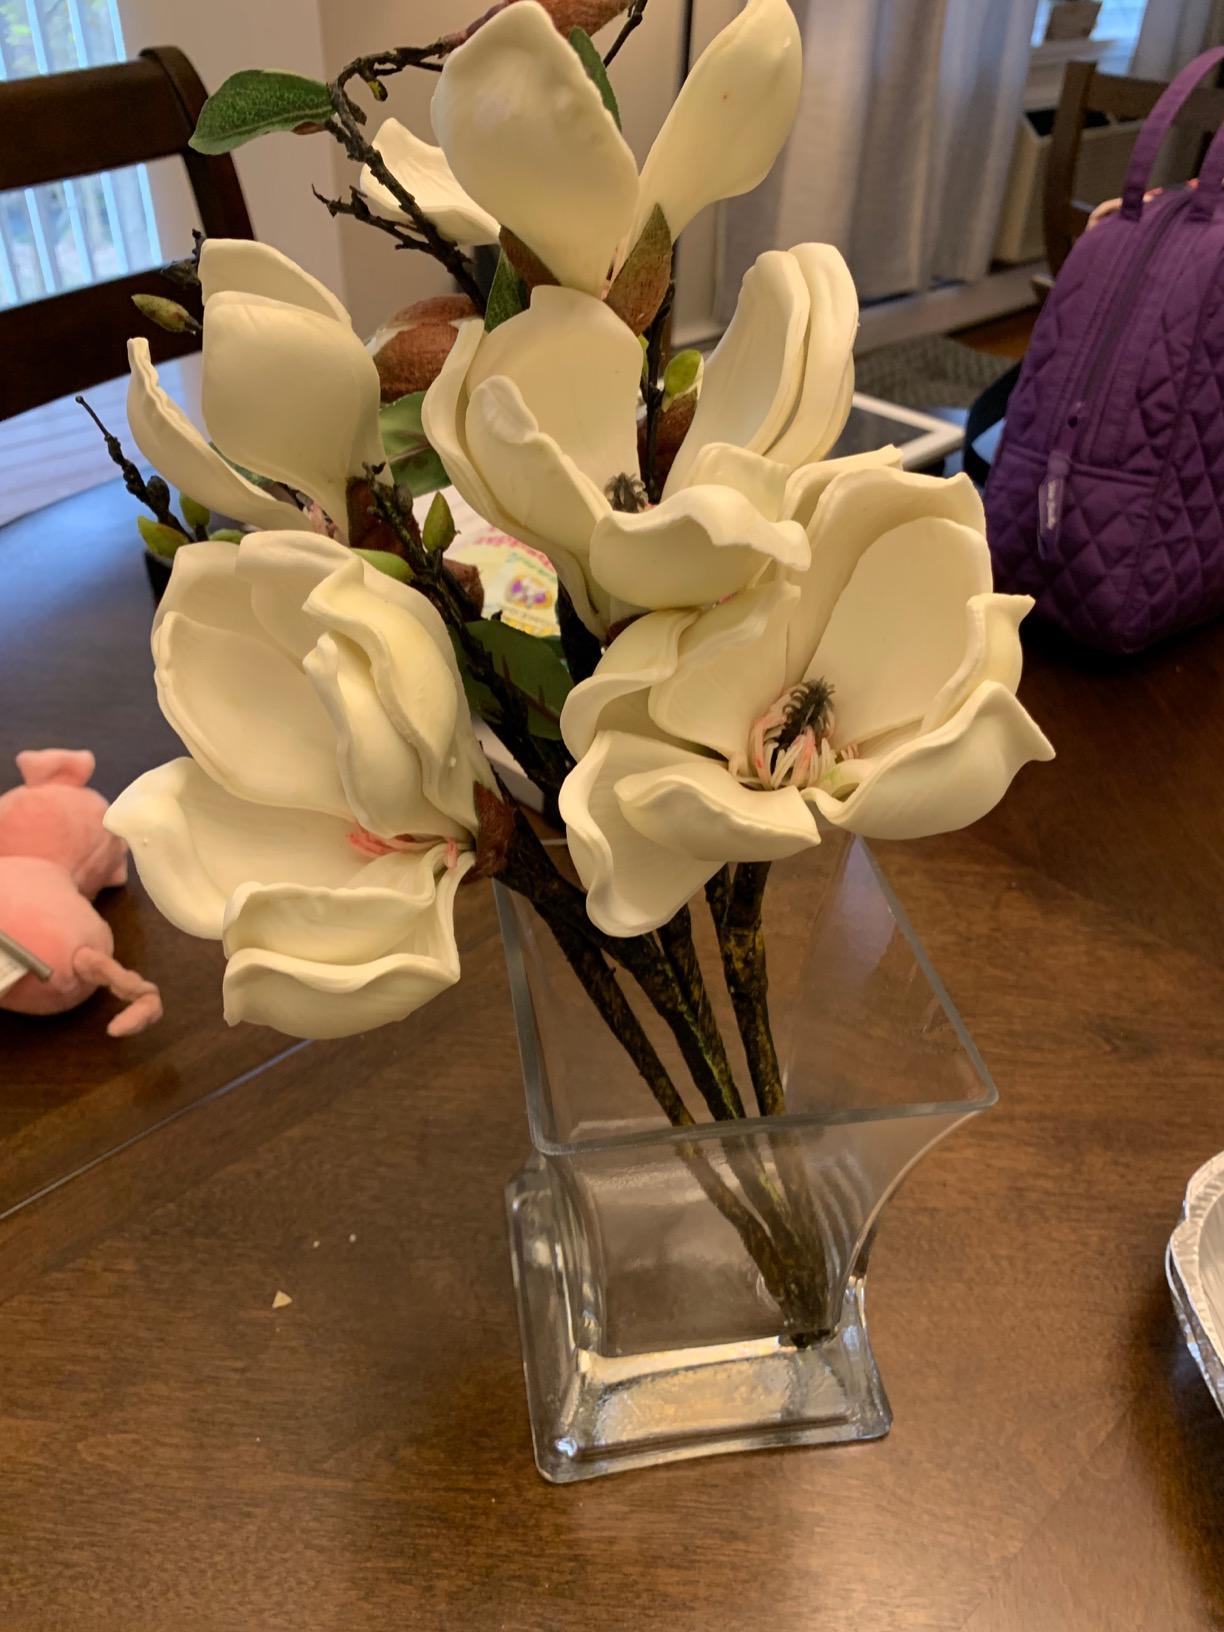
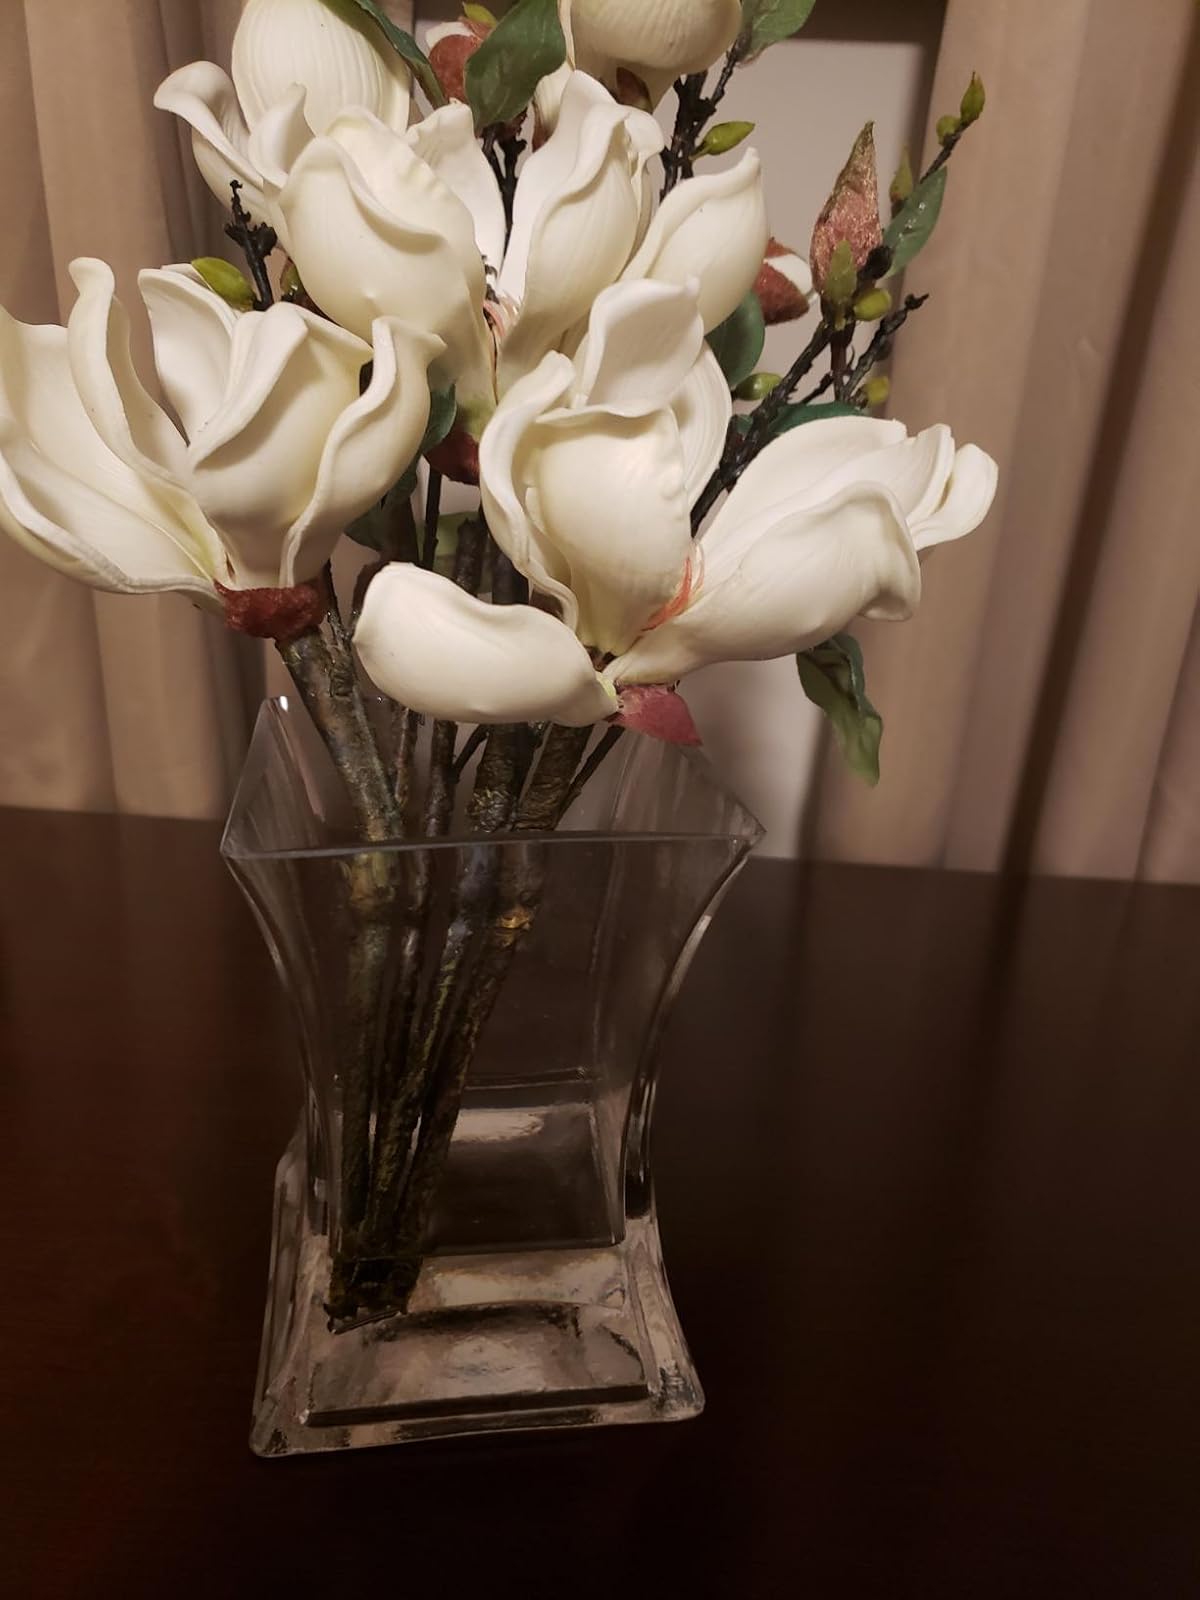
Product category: vase
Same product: yes